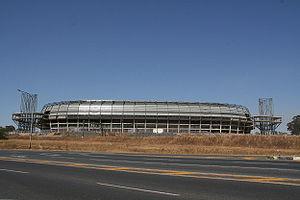
Le Orlando Stadium est un stade omnisports situé à Orlando dans le township de Soweto au sud de Johannesburg en Afrique du Sud.